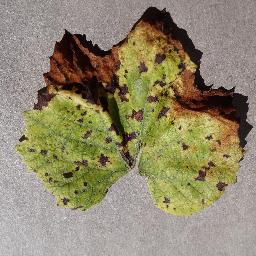
Label: Grape___Leaf_blight_(Isariopsis_Leaf_Spot)